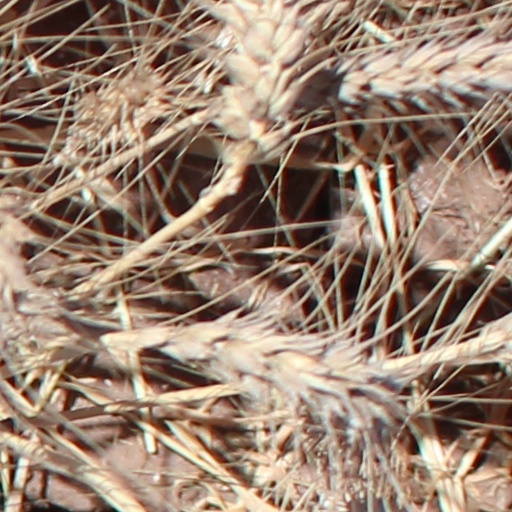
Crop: wheat